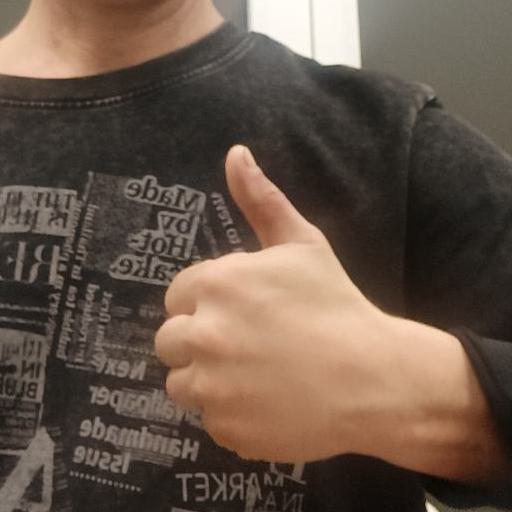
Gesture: like